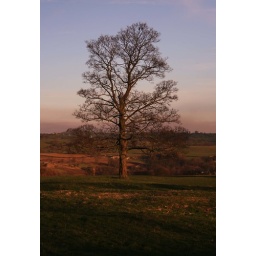
Solitary Ash tree on a winters evening around sunset. Clear blue sky with a tinge of pink and orange.